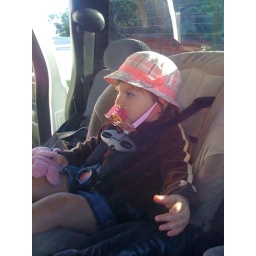
Nora hanging out in her car seat in the pickup on a sunny morning.